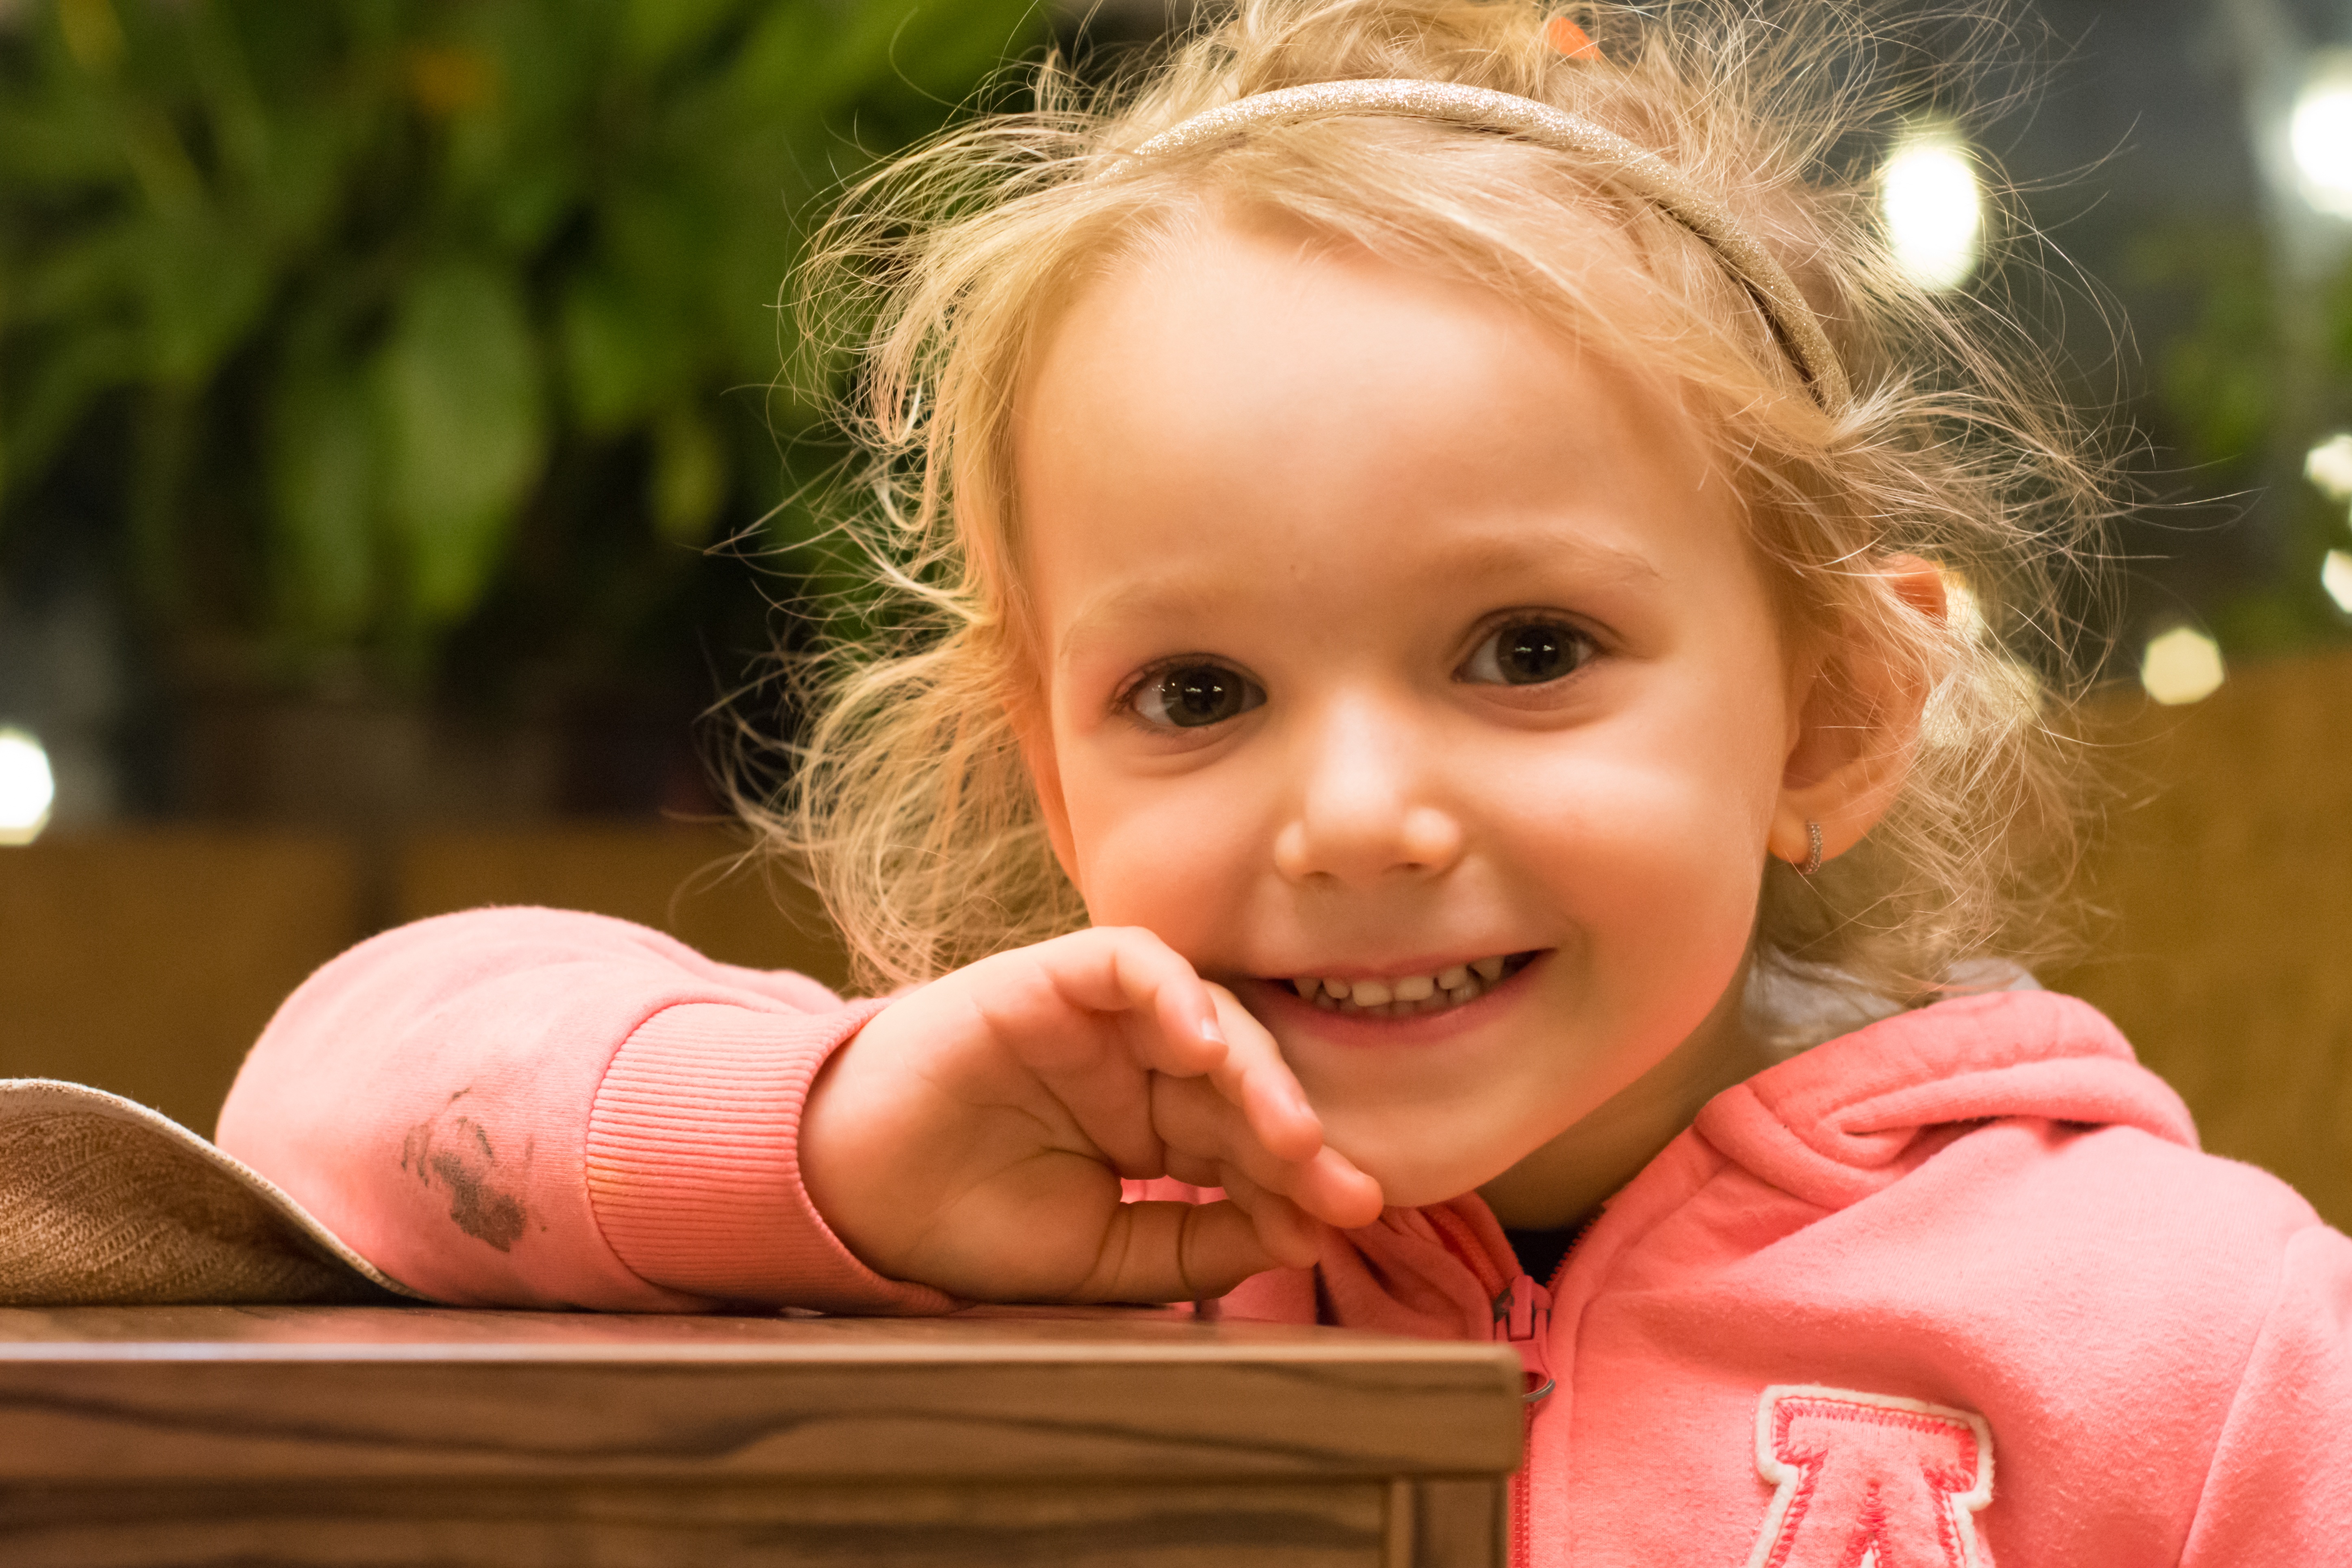
person, people, girl, woman, play, cute, summer, portrait, child, facial expression, childhood, smiling, smile, cheerful, face, family, nose, children, fun, happy, happiness, infant, toddler, eye, head, little, skin, beauty, joy, organ, laughter, sweetness, emotion, happy kid, portrait photography